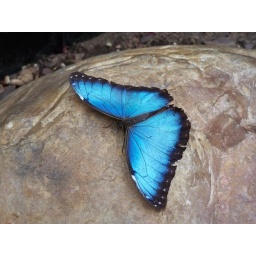
This butterfly landed on a cool rock right in front of me.  It was so colorful!